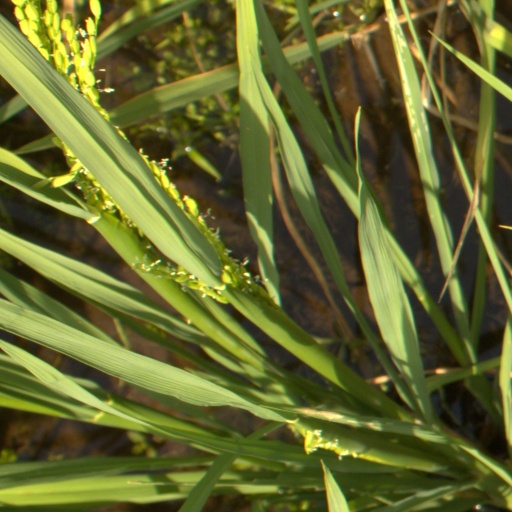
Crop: rice